Answer in natural language. Considering the relative positions, where is black colour television with respect to block colour dresser? Choose between the following options: below or above
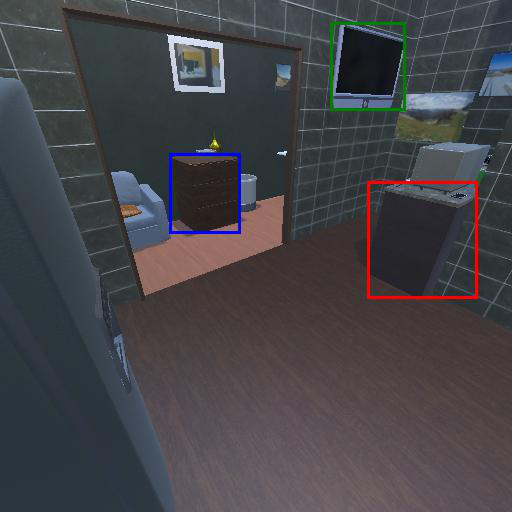
<answer>below</answer>